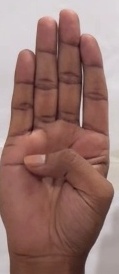
ASL sign: B